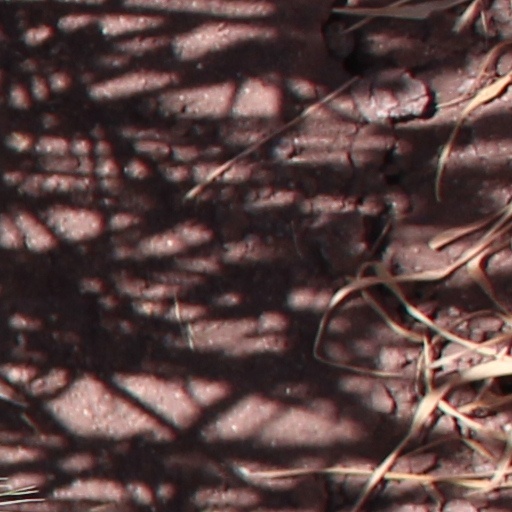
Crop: wheat